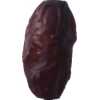
Label: dates